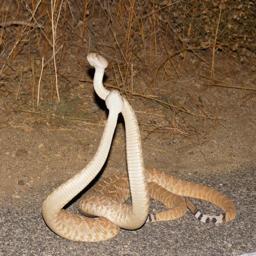
Animal: snakes